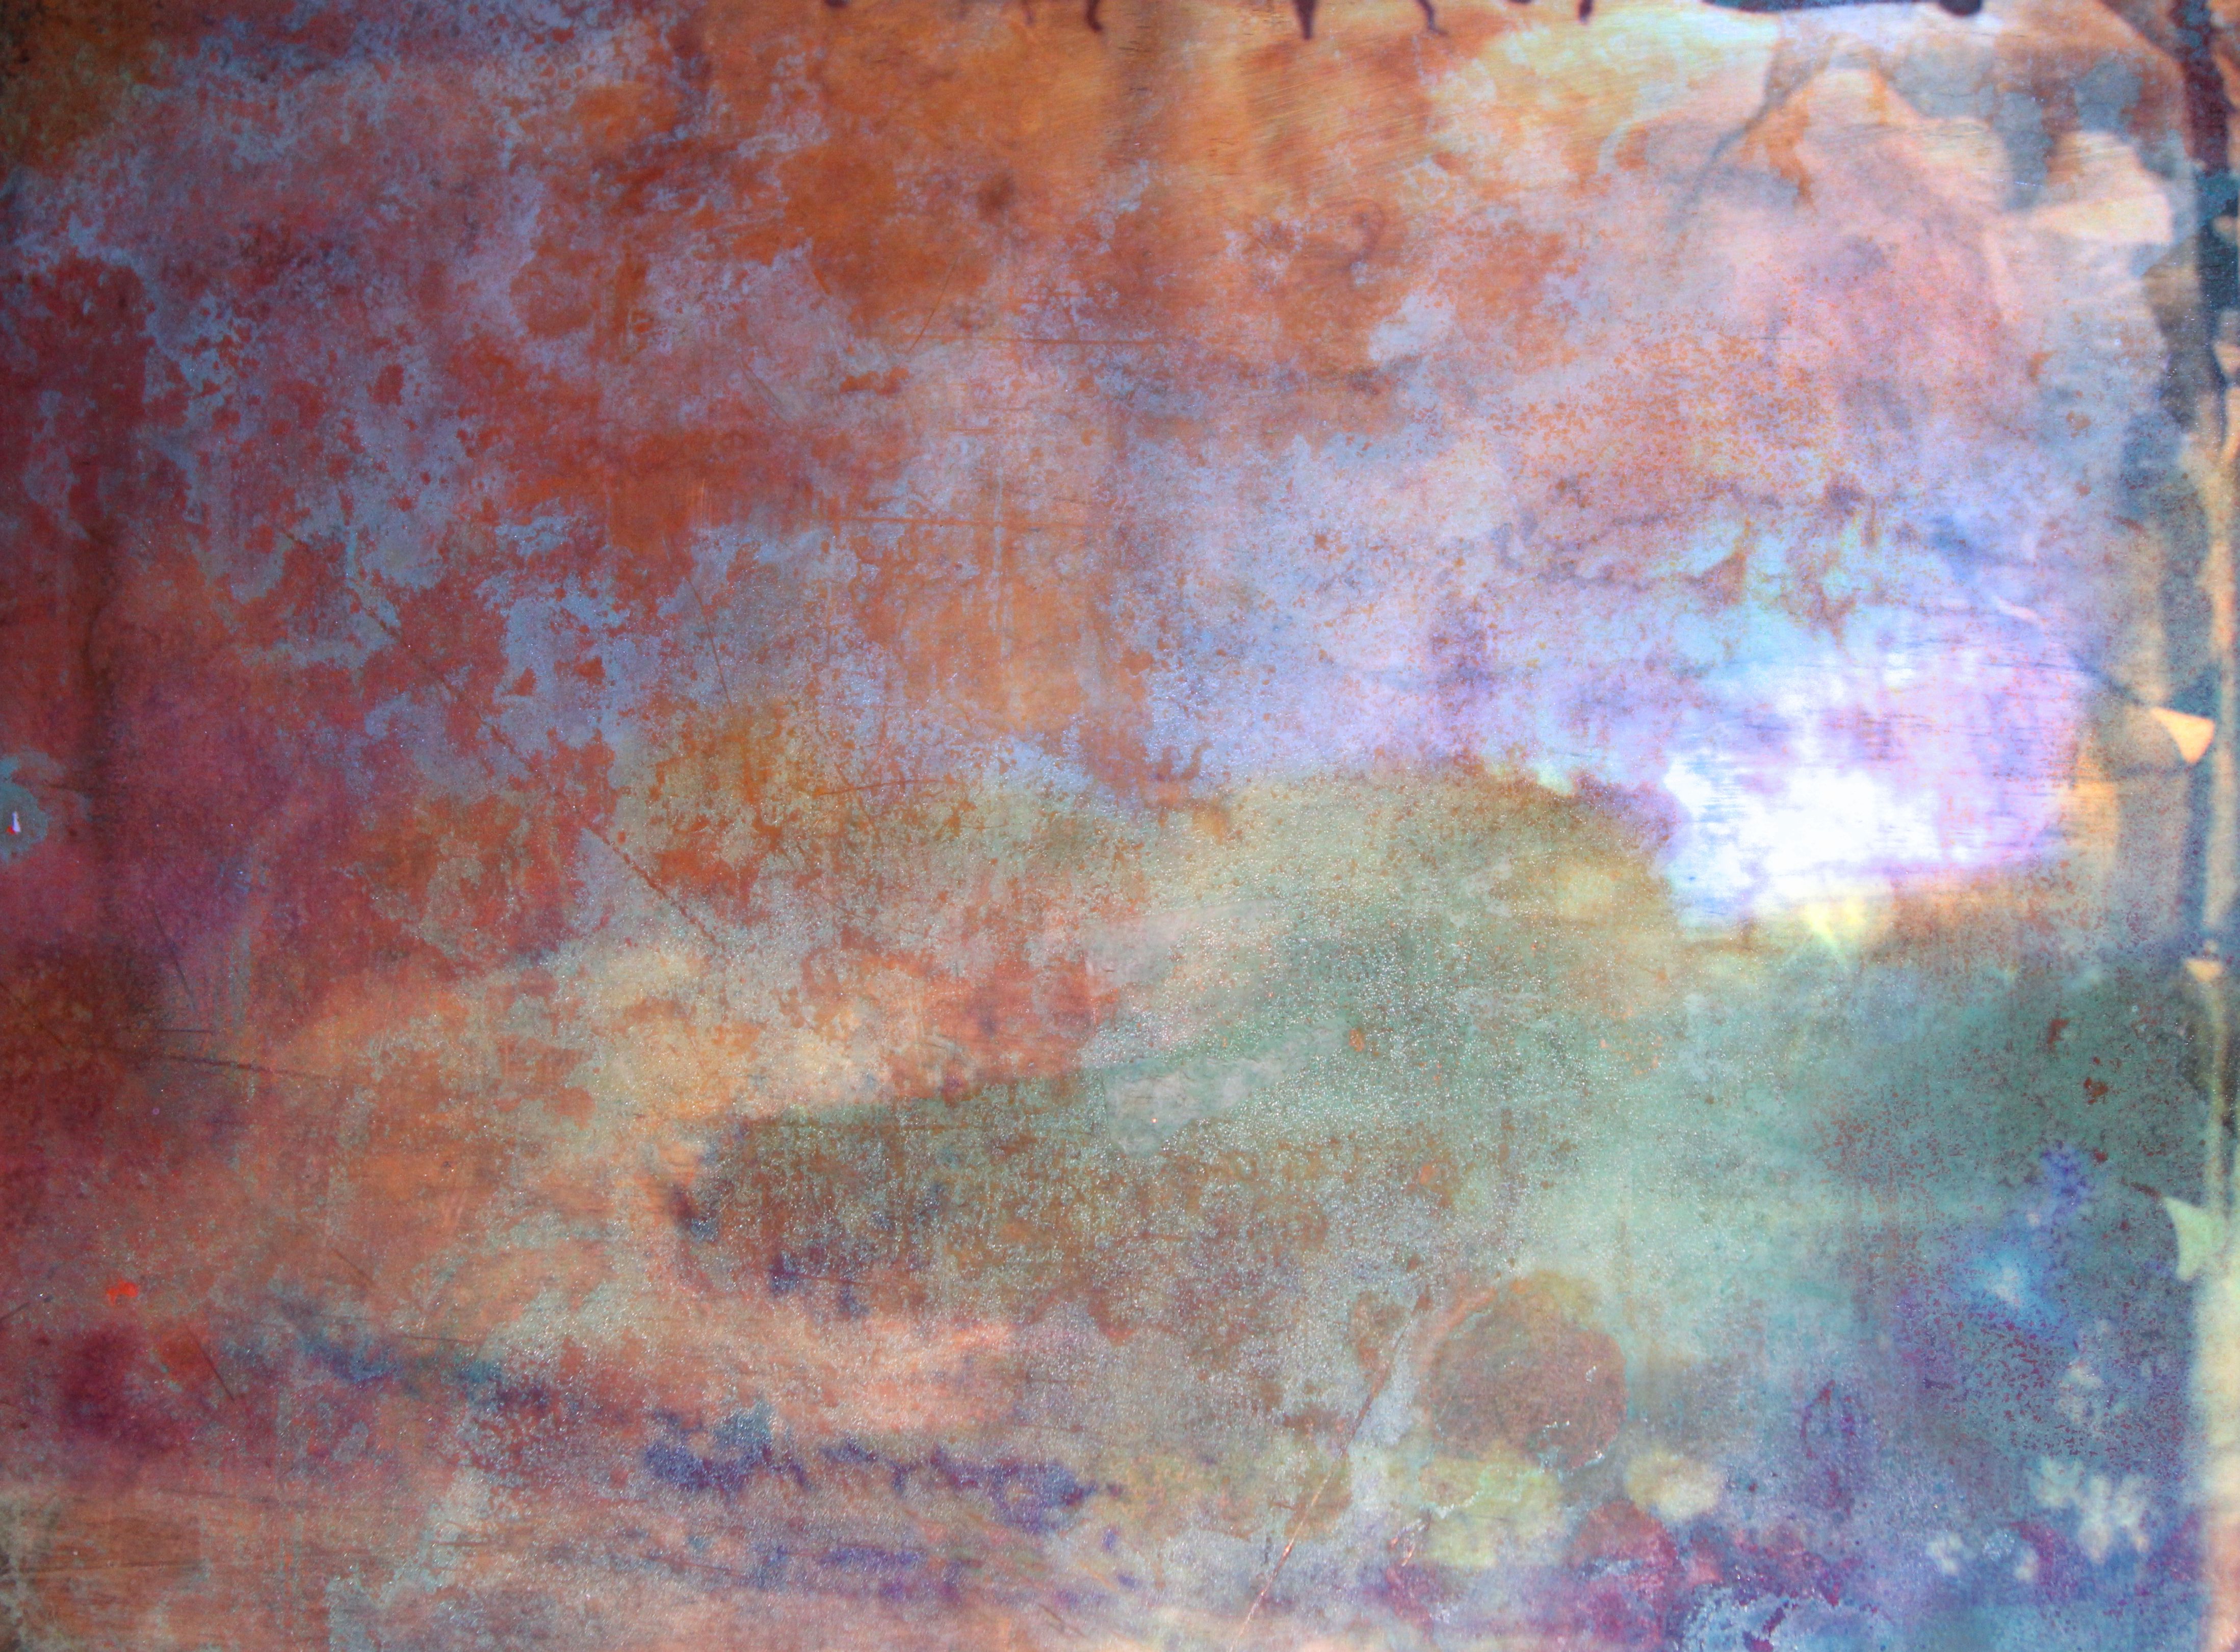
texture, color, material, painting, free, art, modern art, watercolor paint, impressionist, acrylic paint